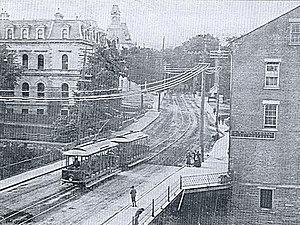
Voitures d'été du tramway sur les lignes Belt et Lennoxville, 1898
Sherbrooke est une ville canadienne située au Québec, au confluent des rivières Magog et Saint-François. Elle se trouve à environ 130 kilomètres à l'est de Montréal et à peu près 50 kilomètres au nord de la frontière américaine. Sherbrooke est le principal centre économique, culturel et institutionnel de la région administrative de l'Estrie, d'où son surnom de « la Reine des Cantons-de-l'Est ». Elle est le siège d'un archevêché catholique. Sa population est estimée à 161 323 habitants en 2016 et elle constitue la 6ᵉ ville en importance au Québec. La Région Métropolitaine de Recensement de Sherbrooke compte quant à elle 212 105 habitants et constitue la 4ᵉ plus grande RMR au Québec et la 20ᵉ au Canada.